Đorđe Balašević

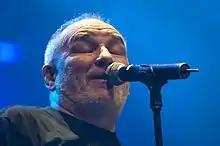
Balašević in Zagreb, 2010

In 2001, Balašević released the album "Dnevnik starog momka" ("Diary of an Old Bachelor"). The album comprised 12 songs, each having a female name as its title. The song titles form the acrostic "Olja je najbolja" (Olja is the Best), Olja being the nickname of Balašević's wife Olivera Balašević. Balašević stated on several occasions that the girls the songs were named after are pure fiction. In 2002, the compilation album "Ostaće okrugli trag na mestu šatre" (trans. "A Round Trace Will Remain at the Place where Tent Used to Be", named after a verse from the song "Odlazi cirkus") was released. The album featured the choice of songs from Balašević's solo career, with some of the older songs prerecorded.